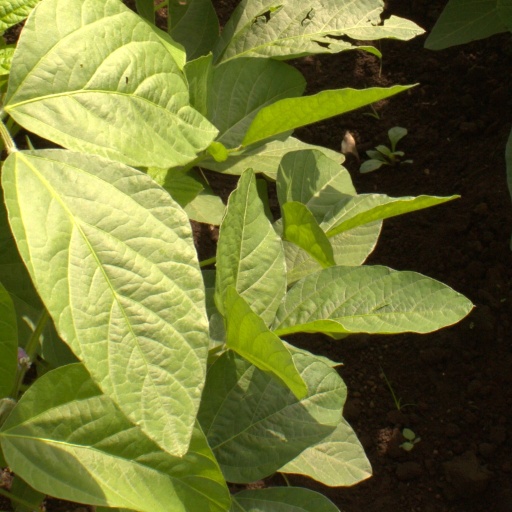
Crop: soybean